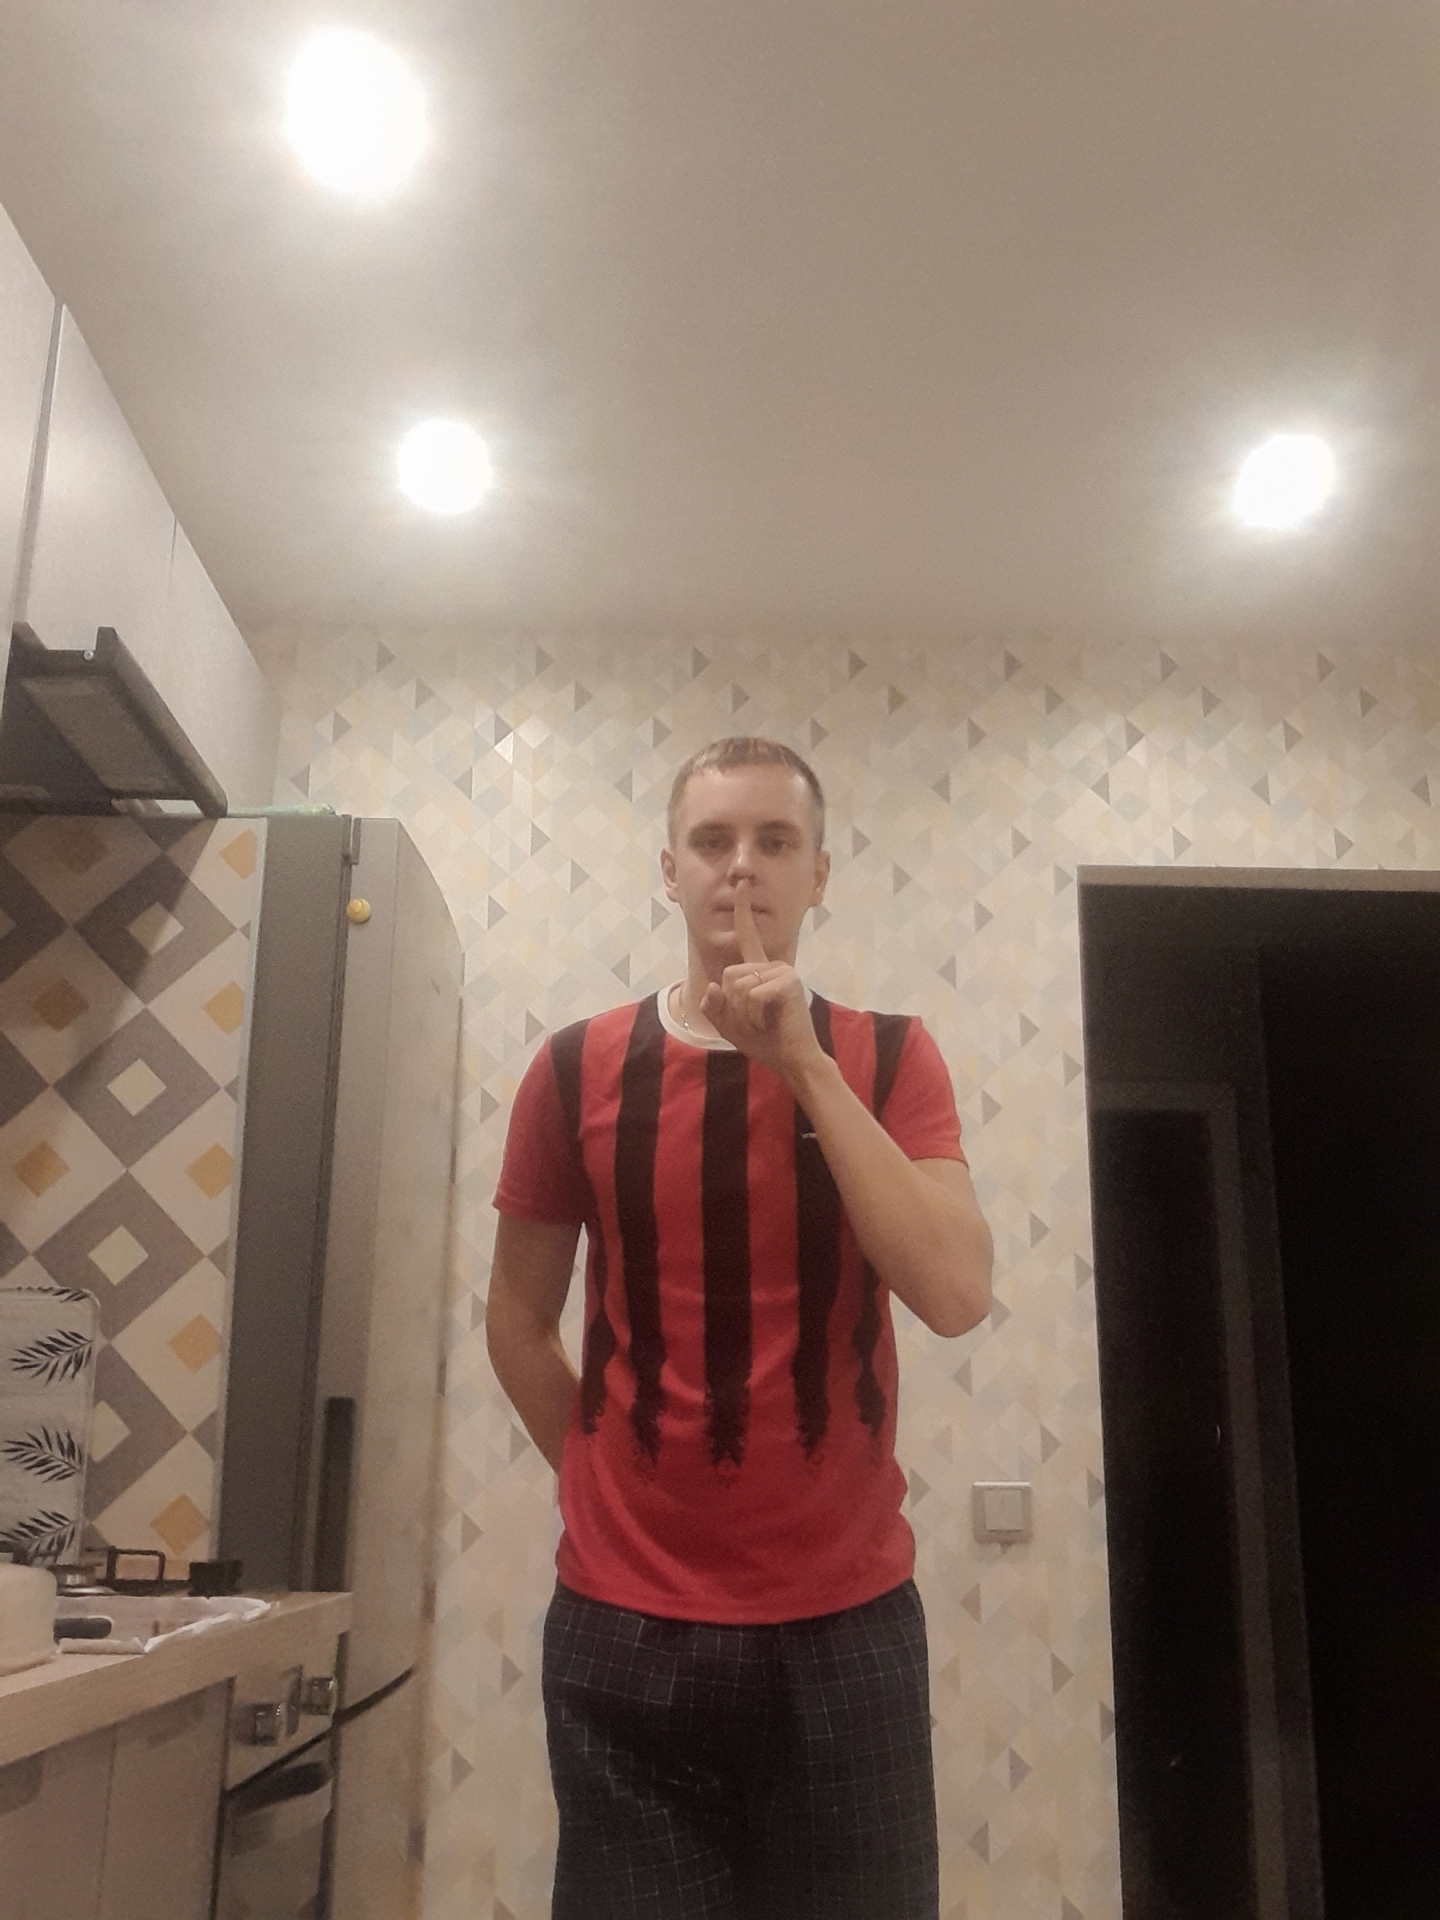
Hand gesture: mute